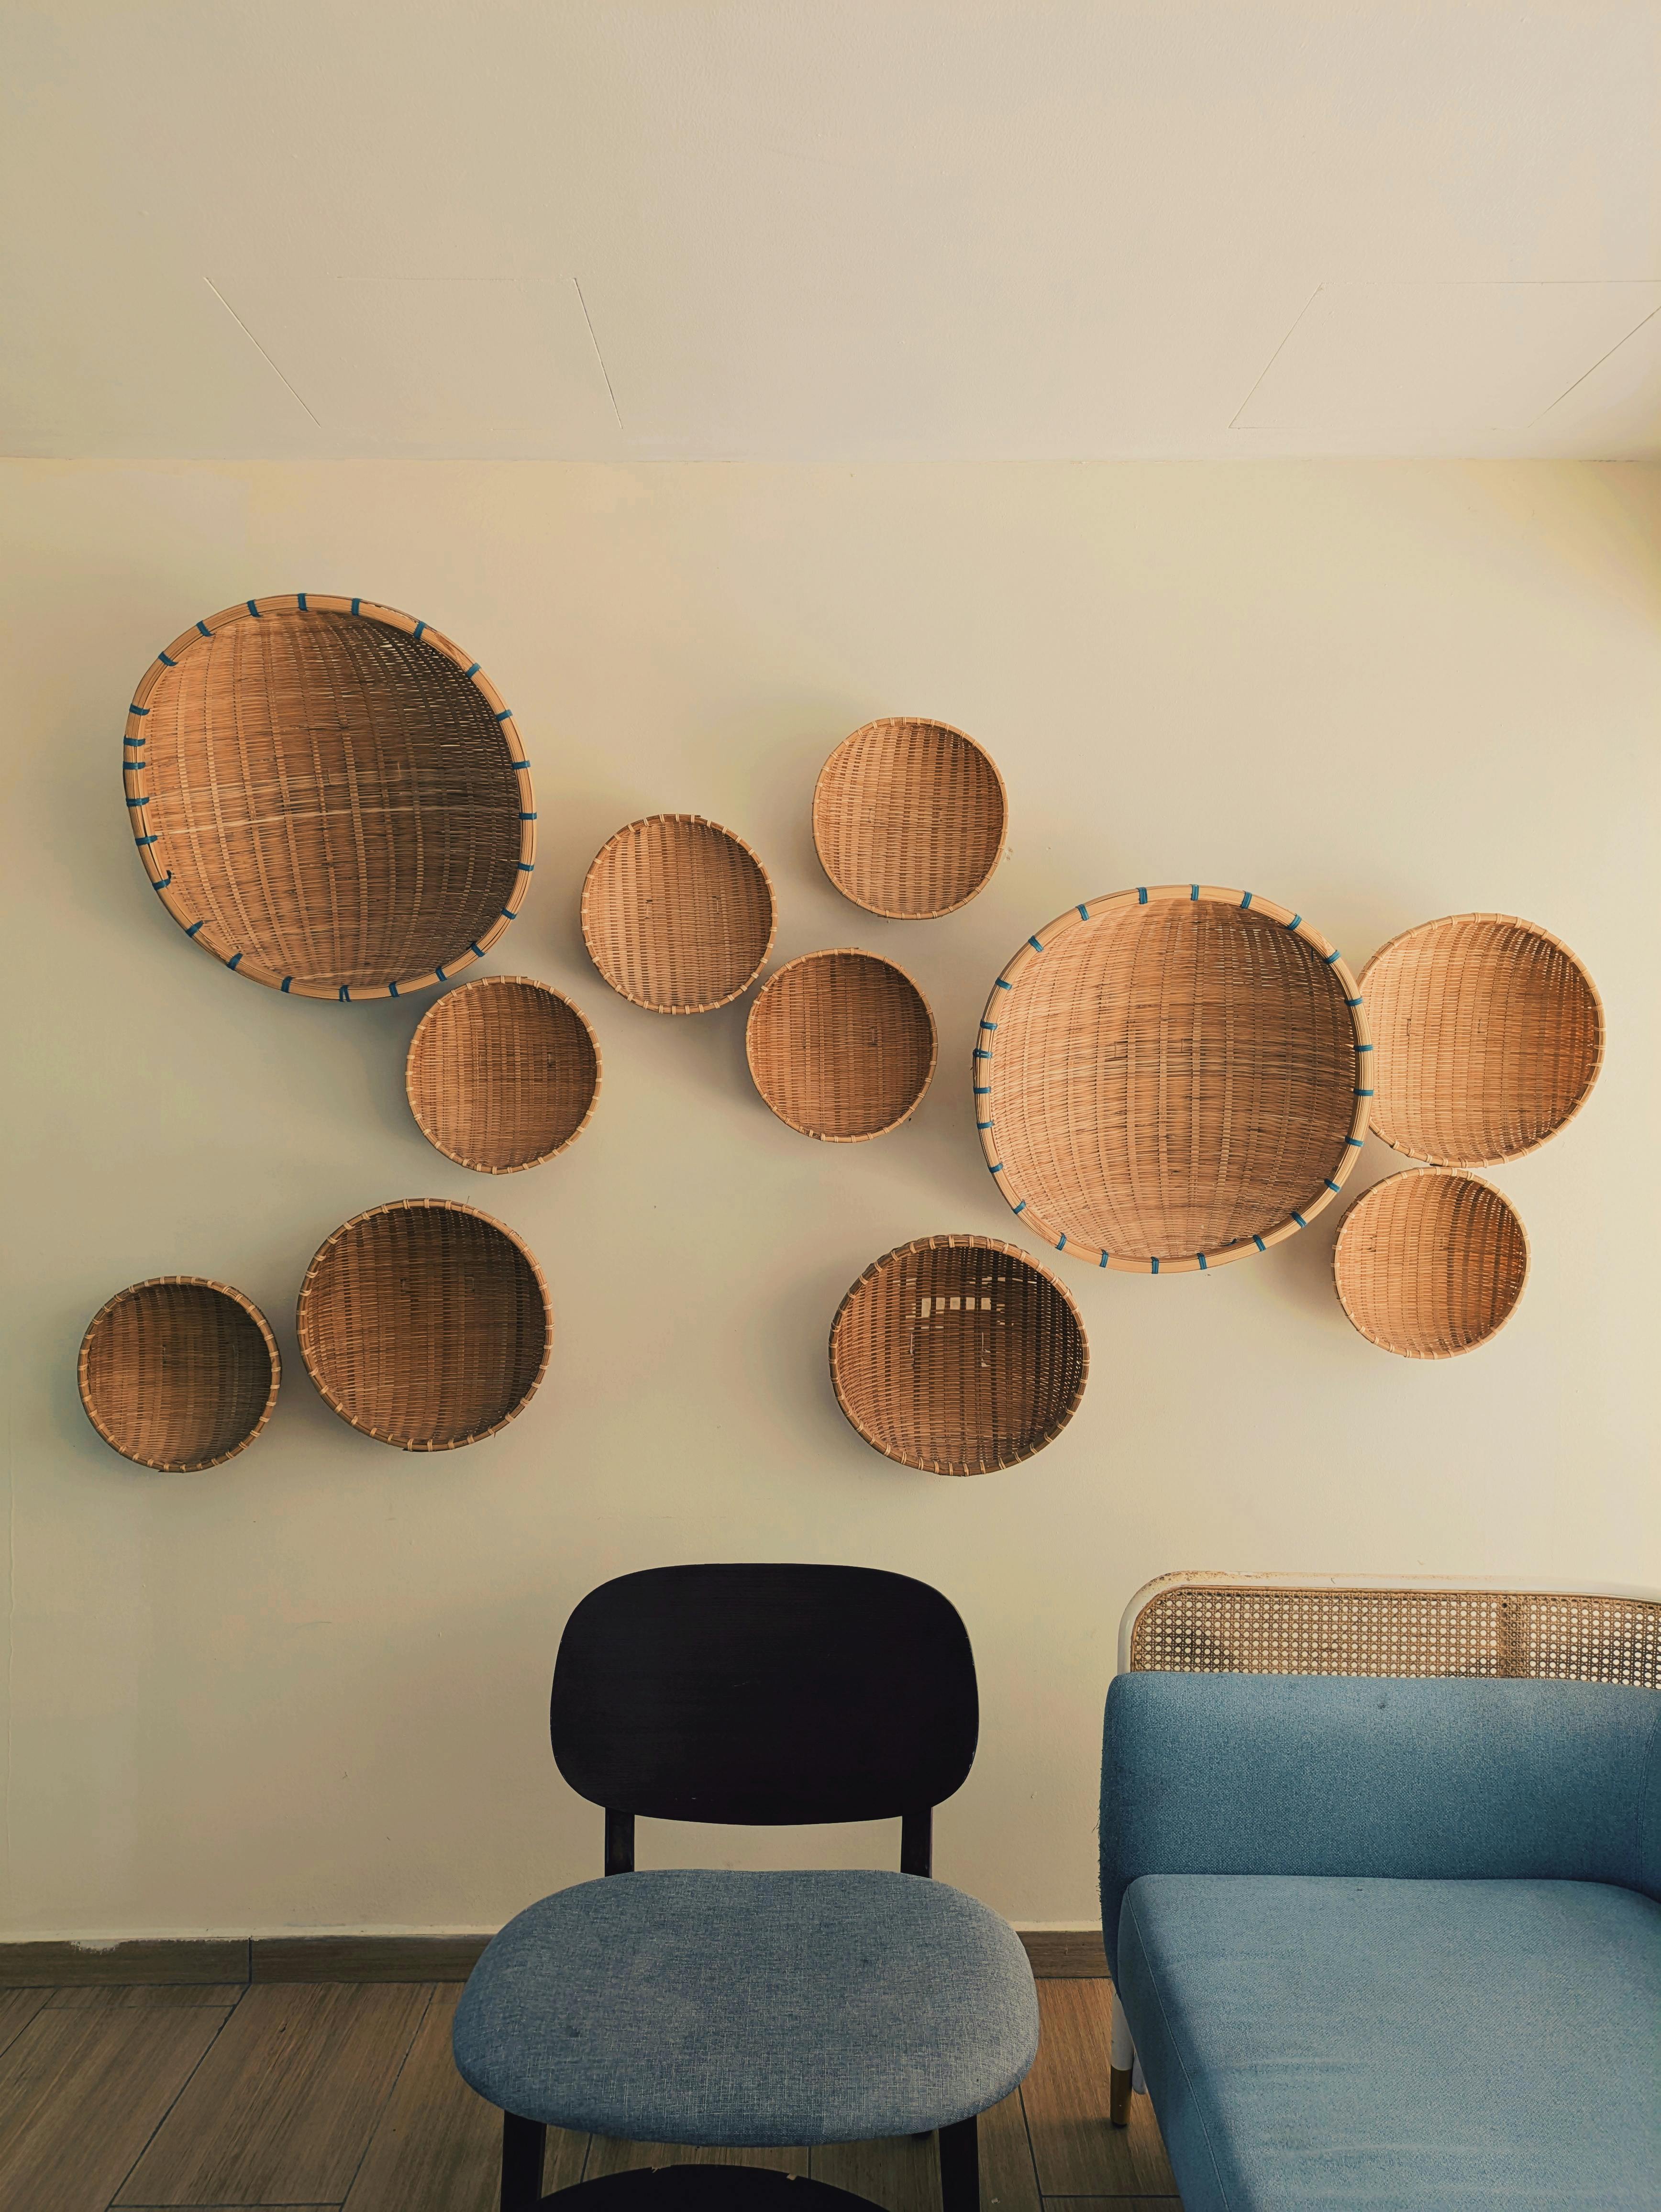
art, wicker, basket, natural material, mesh, shelving, oval